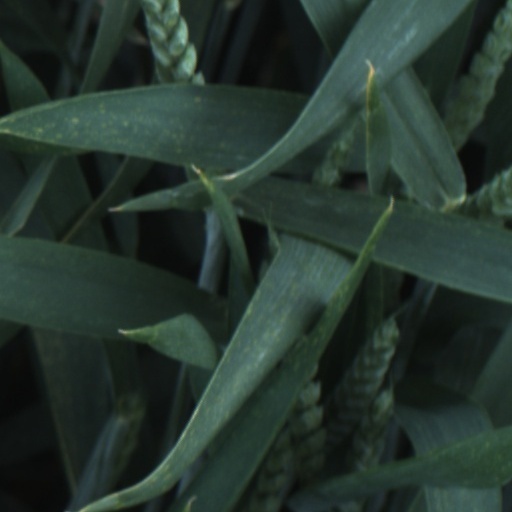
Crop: wheat